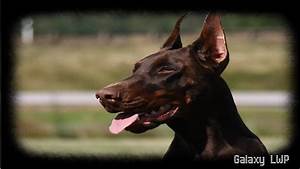
Label: cane